DWHB-DTV

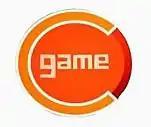
Logo of The Game Channel from August 15, 2011-February 15, 2012. The logo continues to use until August 13, 2012, on cable network.

After 8 years of being silent in Santo Tomas, Benguet City television, on July 3, 2011, UHF 26 returned its operations as a test broadcast. The station (along with other RMN-owned UHF stations nationwide) was occupied by Broadcast Enterprises and Affiliated Media, after the latter bought up the acquisition by Bethlehem Holdings, Inc. (funded by Globe Telecom's Group Retirement Fund) from RMN. And as the first broadcast TV operations under new ownership, BEAM began its affiliation partnership with Solar Entertainment Corporation.